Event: Hurricane Matthew
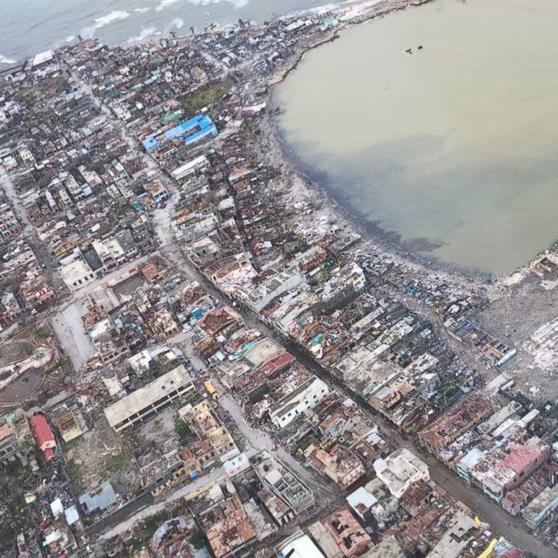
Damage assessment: damage